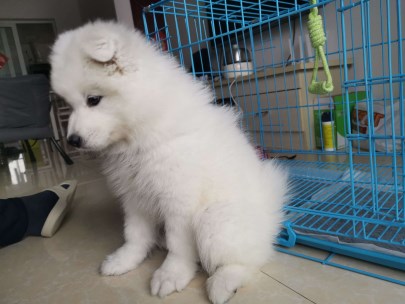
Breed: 2192-n000088-Samoyed